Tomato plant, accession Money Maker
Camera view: tilt-top (135 deg); turntable rotation: 90 degrees
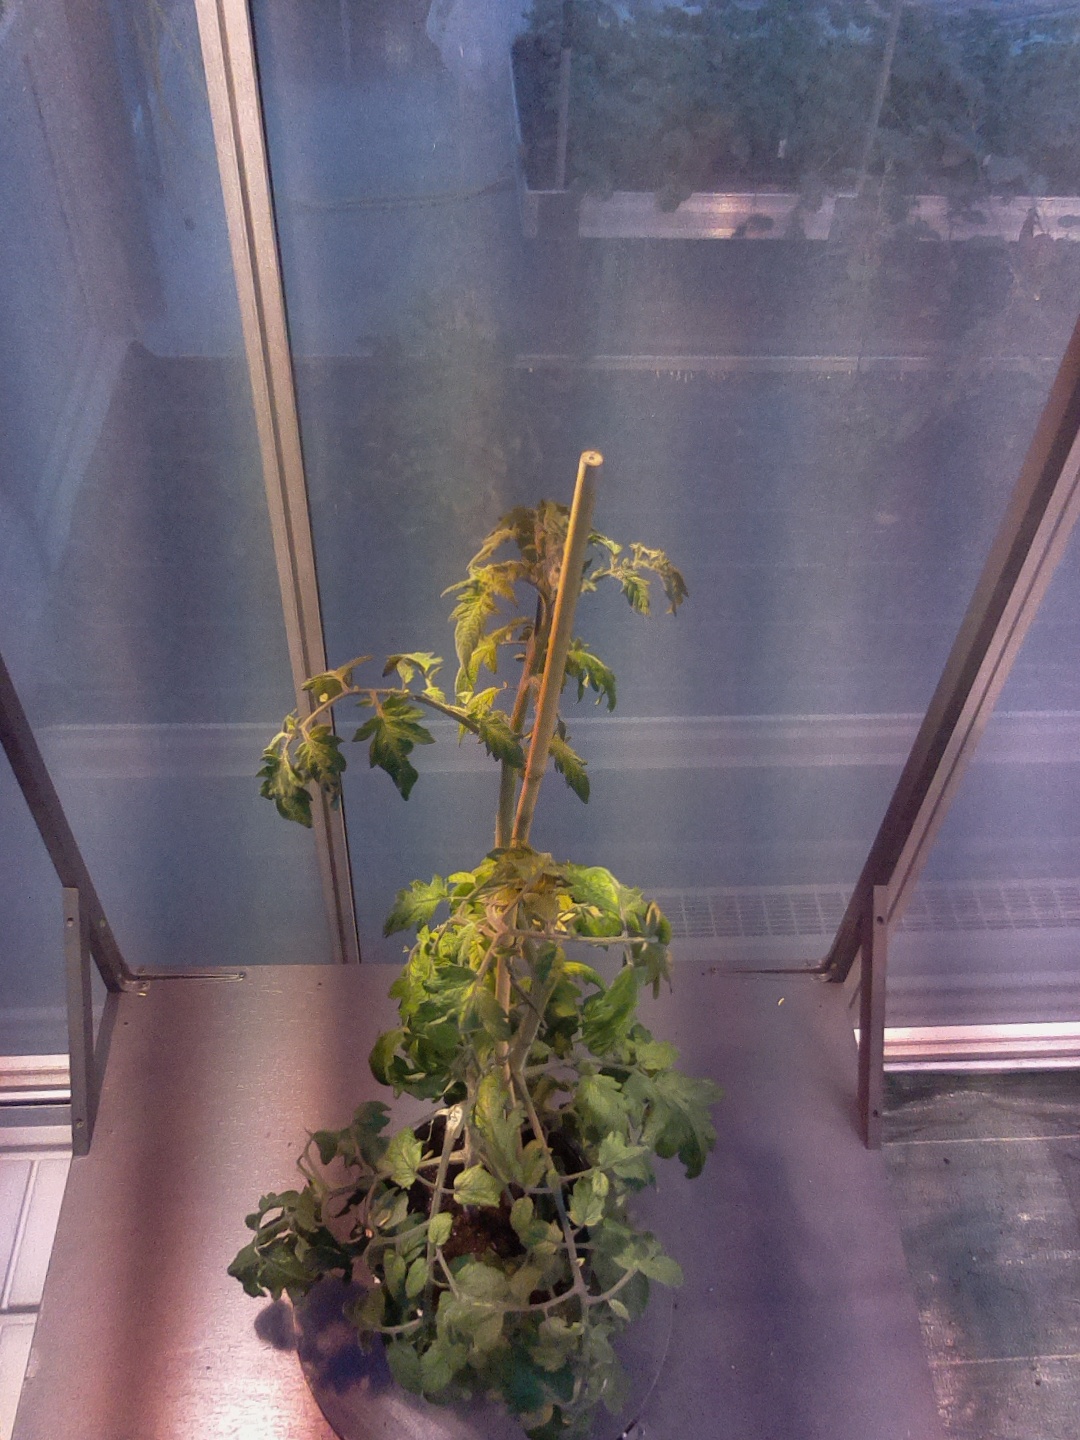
BBCH growth stage 67: Full flowering, 70%-80% of flowers open, more petals falling